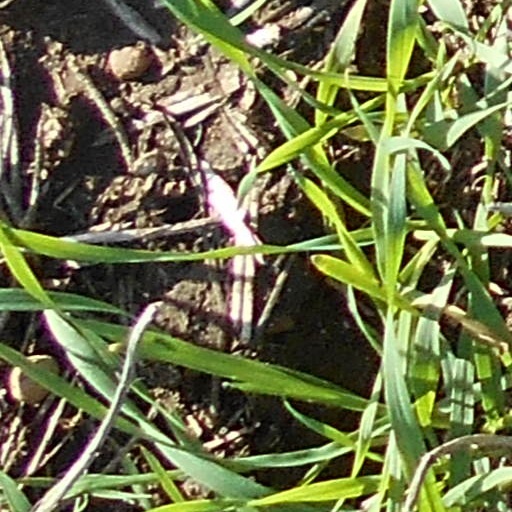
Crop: wheat